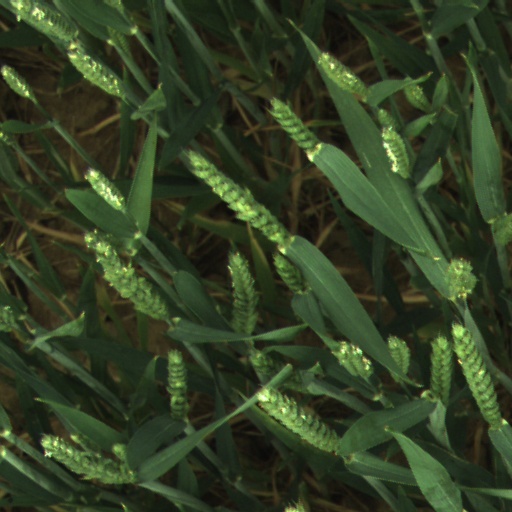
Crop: wheat